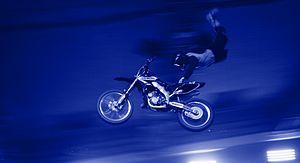
Freestyle motocross Italiano: Esecuzione di un Superman